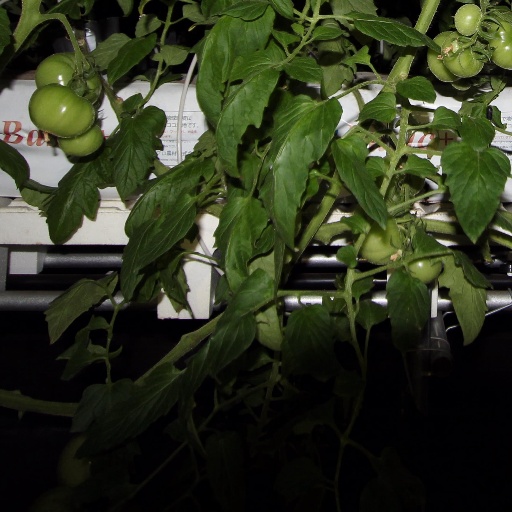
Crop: tomato